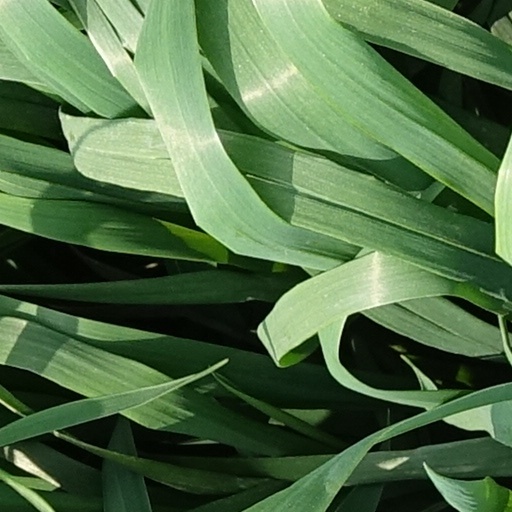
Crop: wheat